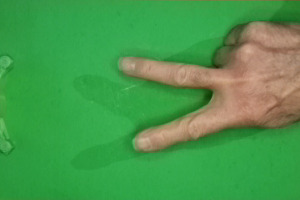
Label: scissors